John Lewis-class replenishment oiler

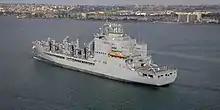
View from behind of in 2022

The "John Lewis"-class ships are double-hulled and constructed to commercial standards and OPNAVINST 9070.1 requirements. They are classed to American Bureau of Shipping steel vessel rules. The ships have capabilities similar to the s and rely on existing technology. The ships can carry 156,000 barrels of oil and have increased dry cargo storage over the "Henry J. Kaiser" class.